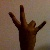
The image shows a hand gesture representing the number 7 in Indian Sign Language.